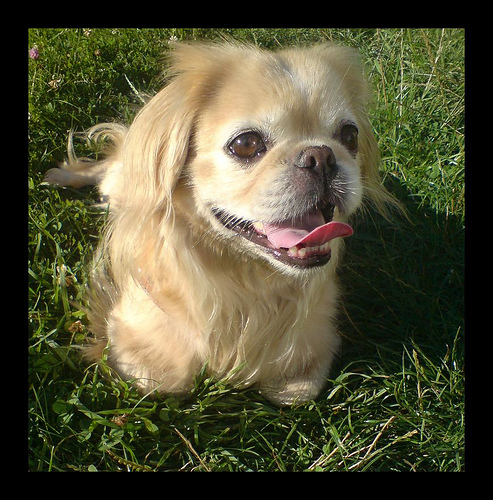
Breed: japanese chin